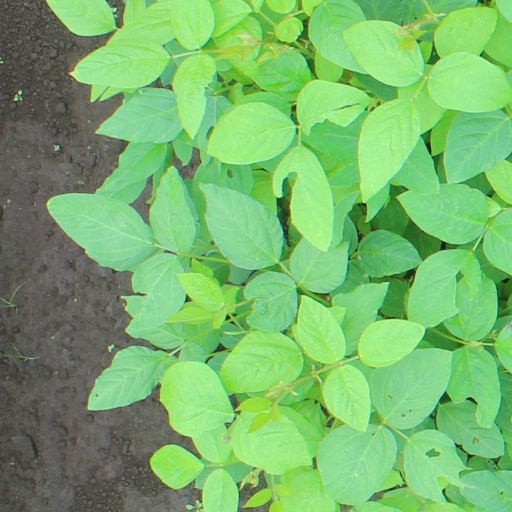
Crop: soybean